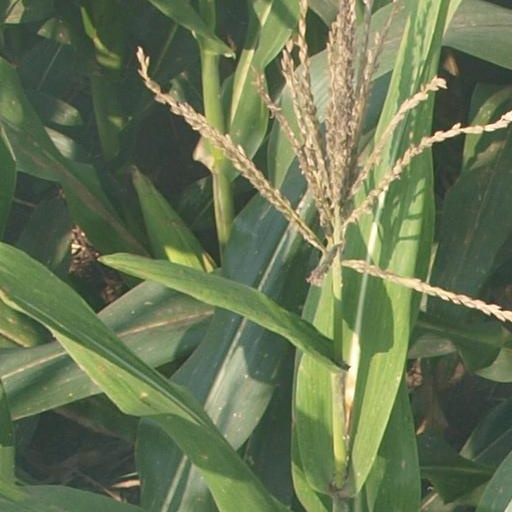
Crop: maize; corn